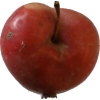
Label: Apple 10